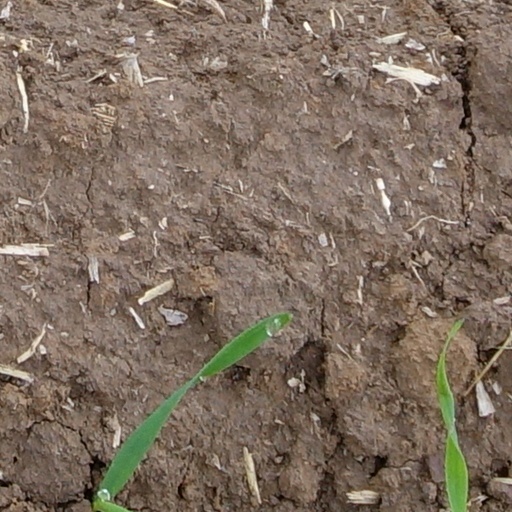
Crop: wheat